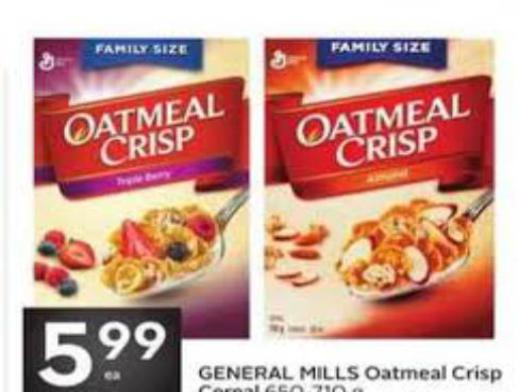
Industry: Food